Mark Page (engineer)

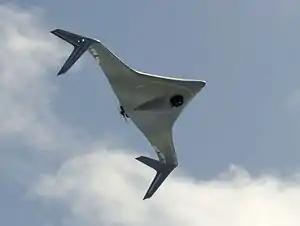
Northrop Grumman Bat in flight

At Swift Engineering, Page designed the Swift Killer Bee, a medium-altitude unmanned air vehicle (UAV) designed primarily as an intelligence "ISR" gathering tool. Drawing on his previous experience designing blended wing body aircraft, the Killer Bee utilized blended wings that merged with the fuselage into a single airfoil to reduce aerodynamic drag, improve fuel economy and increase flight endurance. Swift claims this was the first UAV to utilize a blended wing design. In April, 2009, the design and marketing rights to the Killer Bee were bought by Northrop Grumman and the project was renamed to the Northrop Grumman Bat.